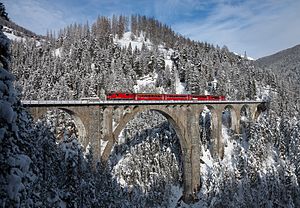
Wiesen-viadukten
Wiesen viadukten er et vigtigt punkt på Davos-Filisur jernbanestrækningen.
Wiesen-viadukten er en ensporet jernbaneviadukt af limsten over floden Landwasser sydøst for Wiesen i Schweiz i kantonen Graubünden.